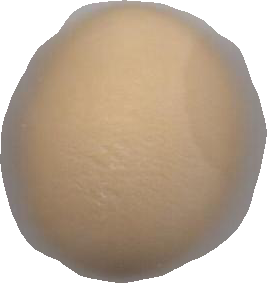
Variety: Grobogan